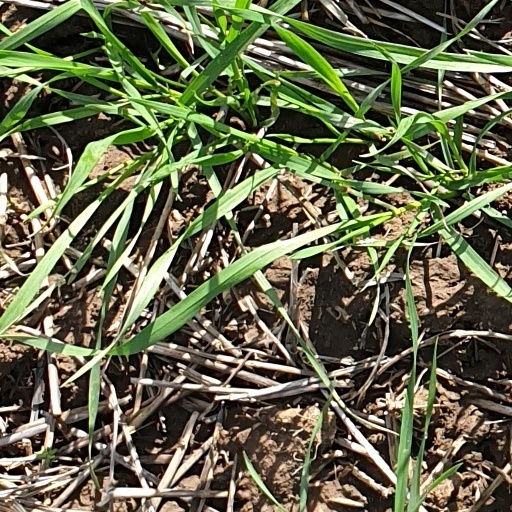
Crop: wheat